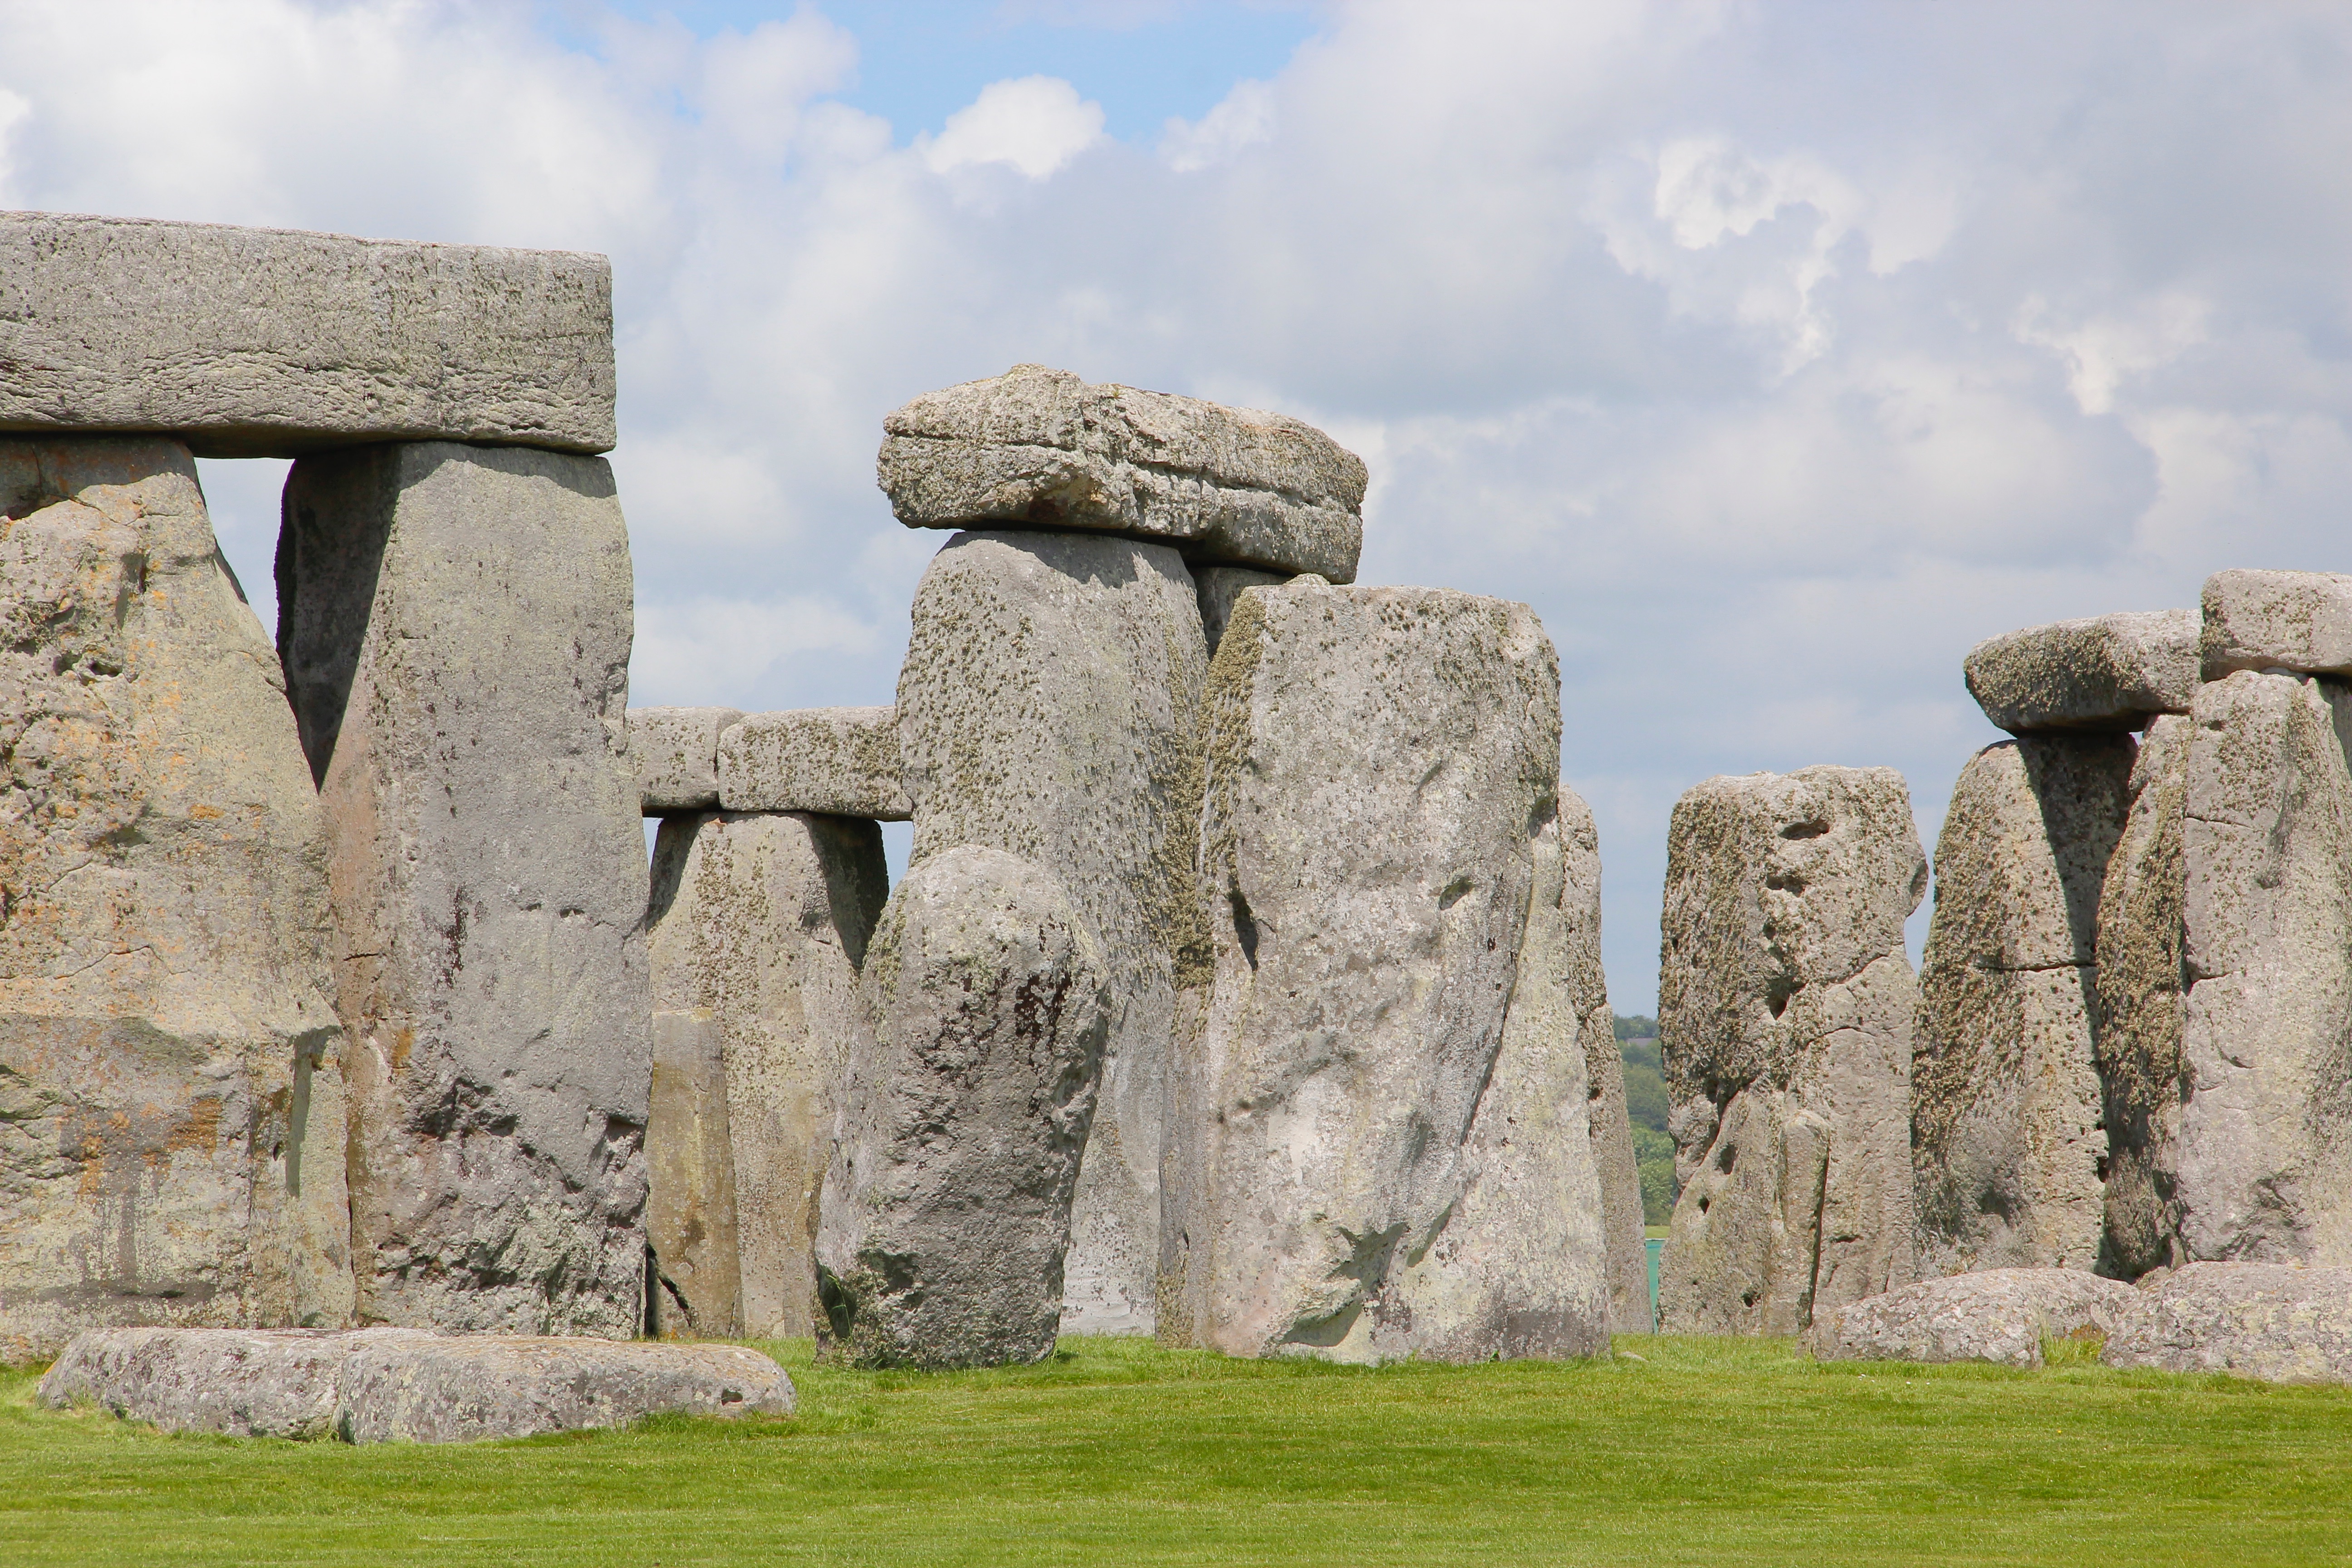
rock, structure, monument, landmark, temple, ruins, history, monolith, archaeological site, megalith, historic site, ancient history, ancient greek temple